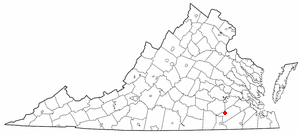
Stony Creek est une municipalité américaine située dans le comté de Sussex en Virginie.